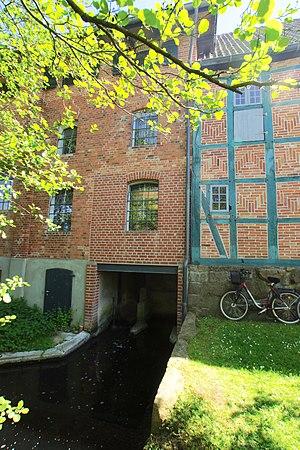
Bad Segeberg (Klein Rönnau), Allemagne: La Rönne en sortant du moulin à eau